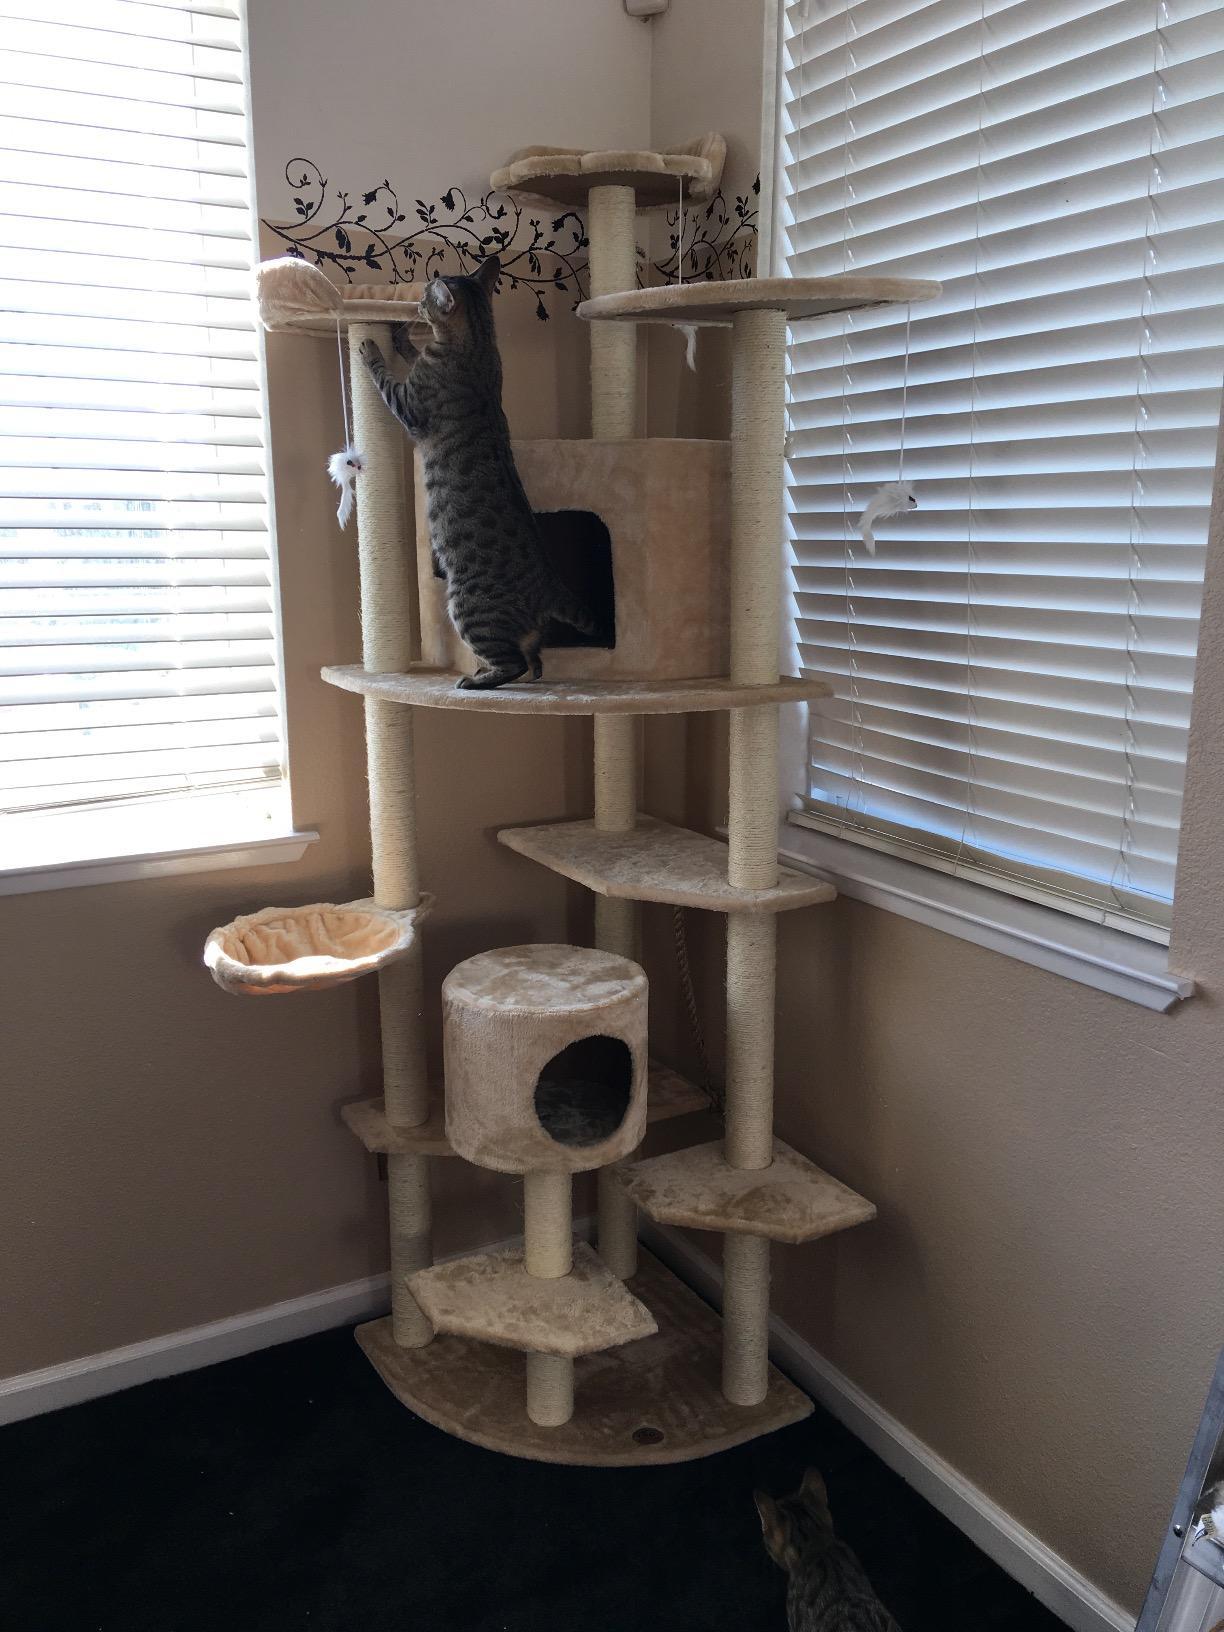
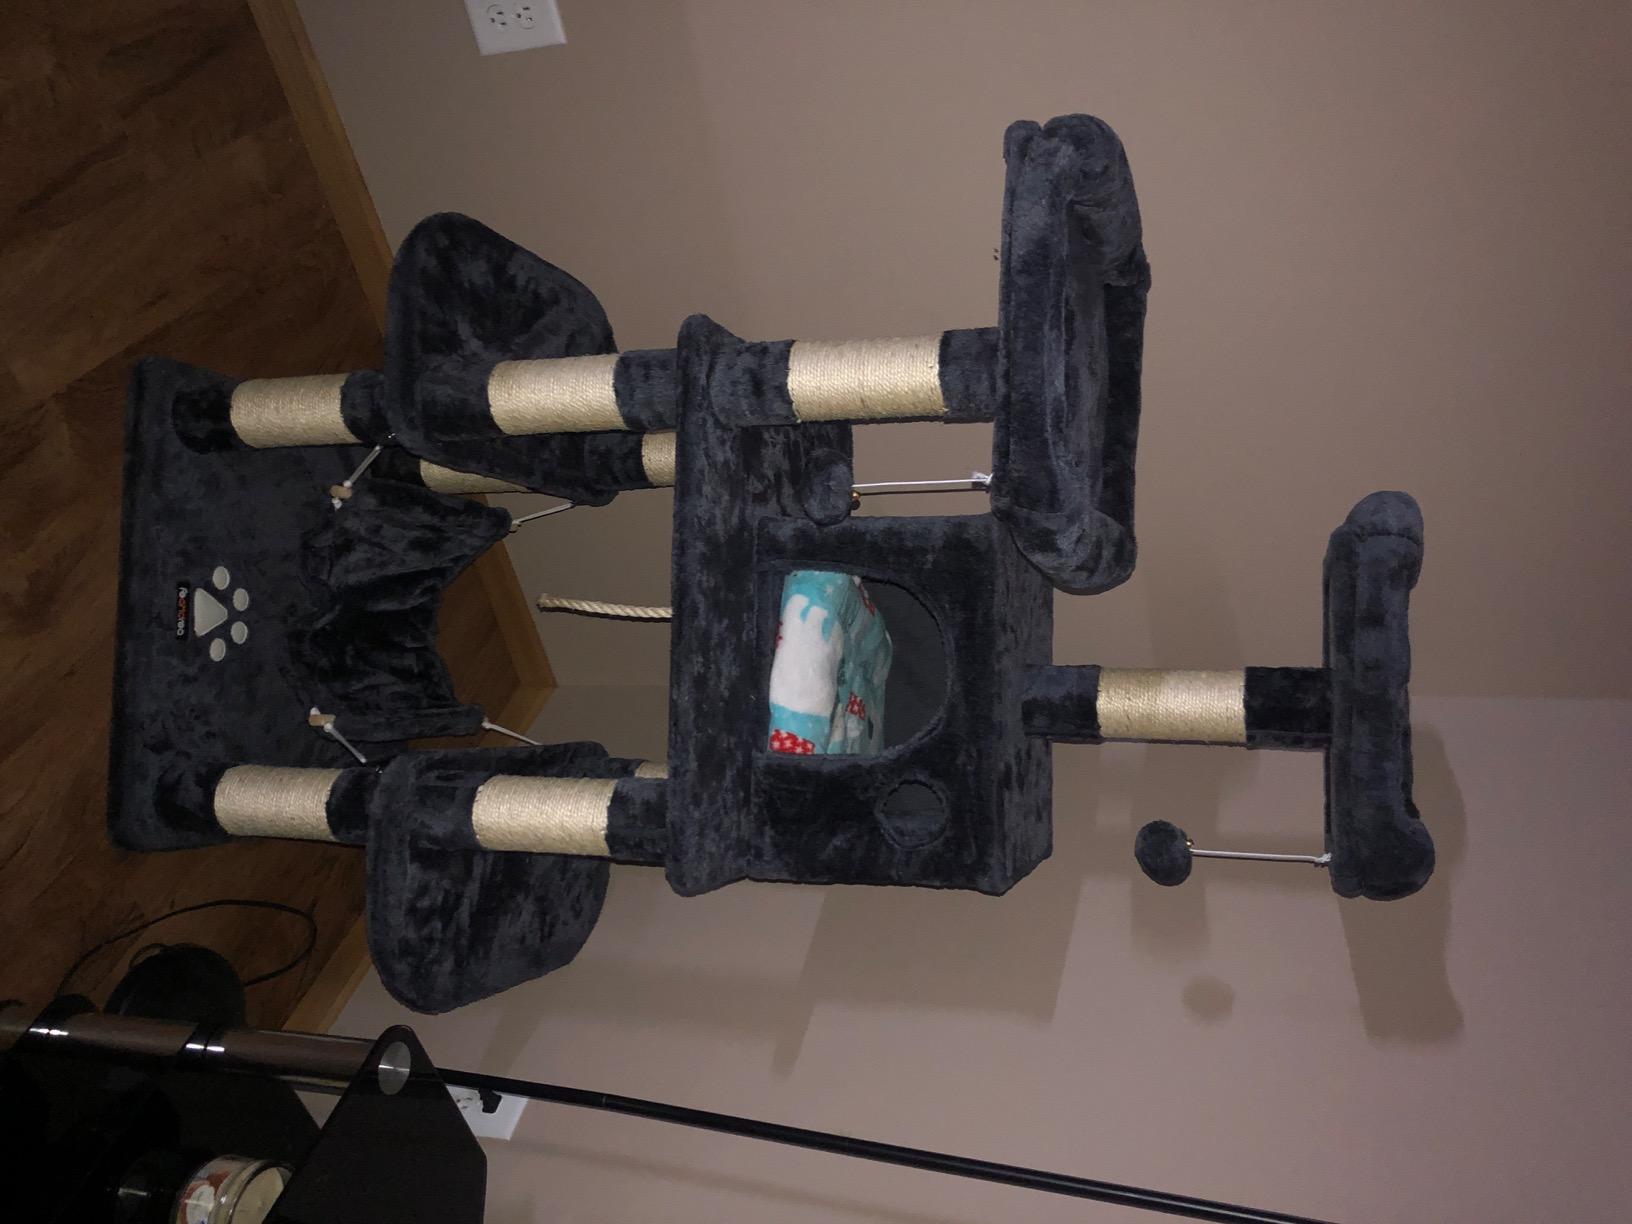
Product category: items_cat tree
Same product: no